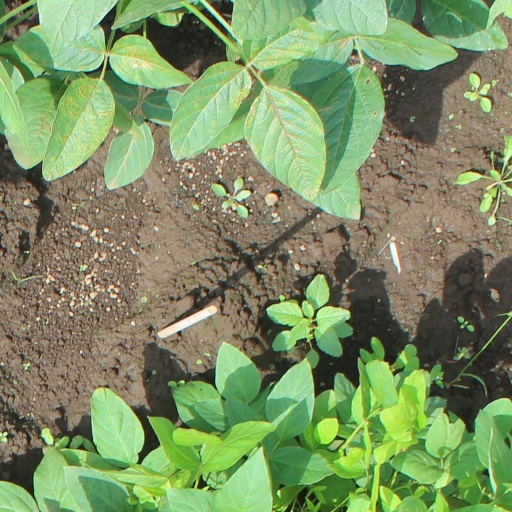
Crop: soybean